Tom Ince

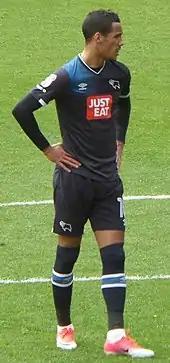
Ince playing for Derby County in 2017

On 2 February 2015, Ince joined Championship club Derby County on loan until the end of the season. Derby manager Steve McClaren said that signing a player of Ince's calibre was a "real coup" and that he was confident Ince would make an impact for "The Rams". Five days later, Ince scored twice on his debut for Derby in a 4–1 win against Bolton Wanderers: a "superb" free kick into the top-left corner of Andy Lonergan's goal in the 39th minute and a "thunderous" shot from 12 yards in the 47th minute. He nearly bagged a hattrick, hitting the post in second-half stoppage time. Ince scored three more goals in his next two games: an emphatic finish in a 2–2 draw against Bournemouth on 10 February; and another brace in a 3–3 draw away to Rotherham United on 17 February, a fine curling finish into the top-right corner after jinking past several players and turning in a Craig Forsyth cross at the near post.